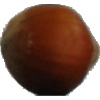
Label: nut_forest